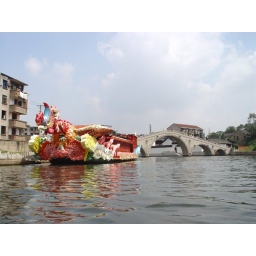
Suzhou, dragon boat near bridge 09/06/05